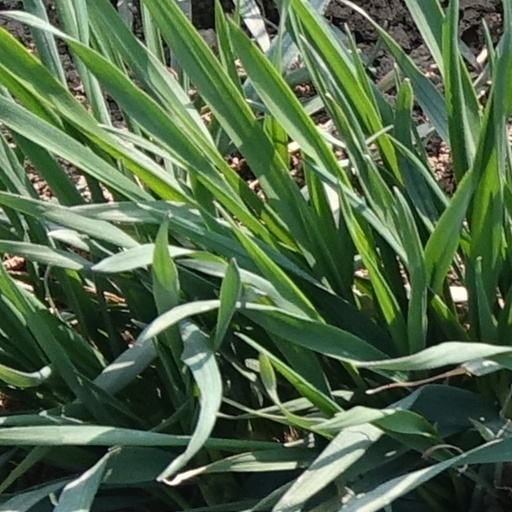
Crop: wheat